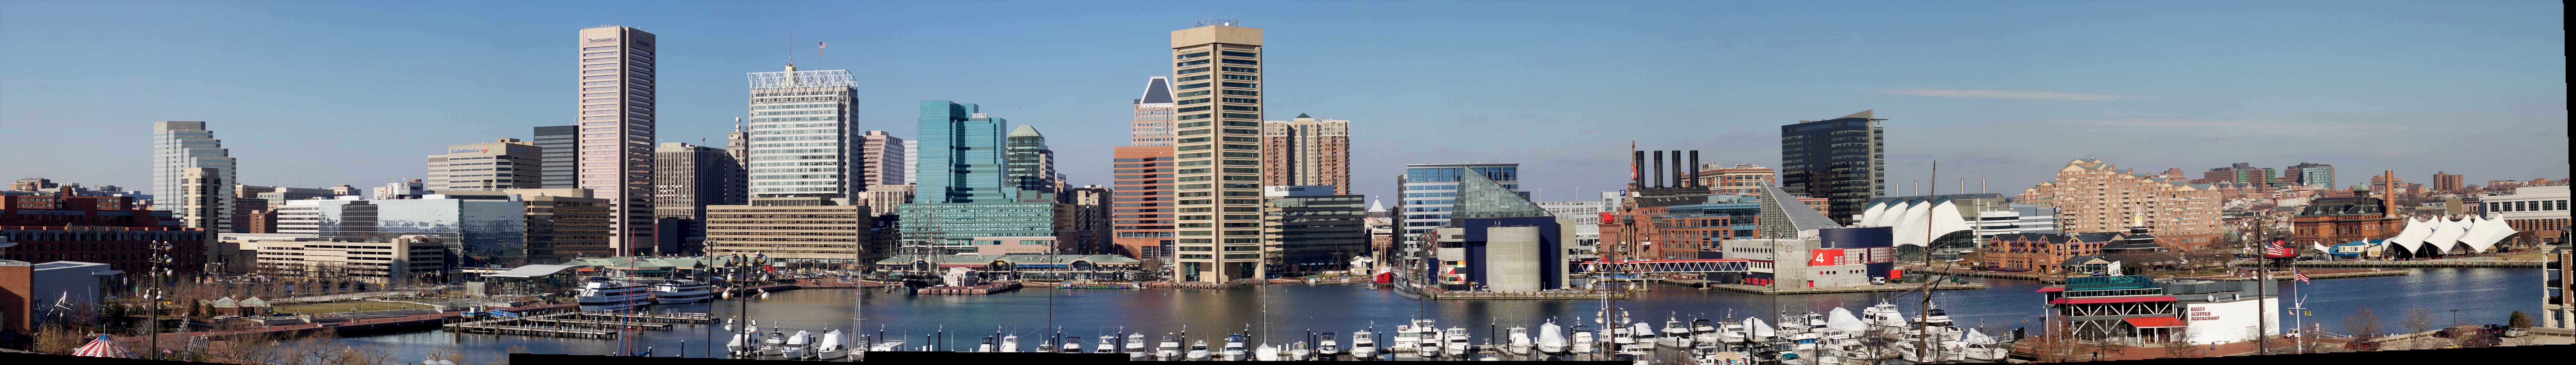
skyline, city, skyscraper, cityscape, panorama, vehicle, human settlement